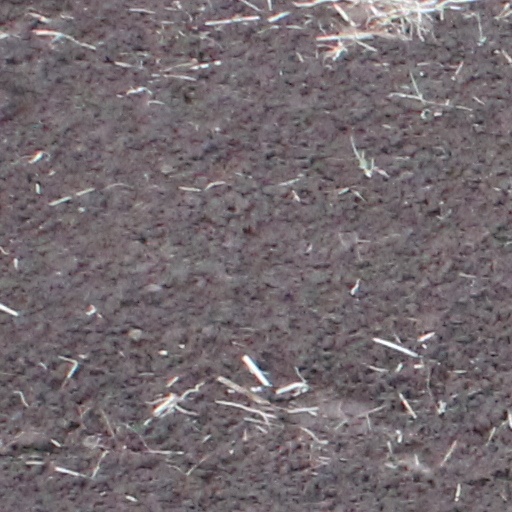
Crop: wheat